2022 EFL League Two play-off final

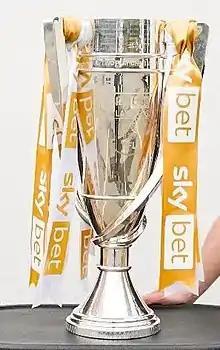
The play-off trophy in Port Vale colours

This was Mansfield Town's second appearance in a play-off final, having lost on penalties to Huddersfield Town in the 2004 Football League Third Division play-off final. They had played in the fourth tier of English football since gaining promotion back to the English Football League after winning the Football Conference in the 2012–13 season. This was Mansfield Town's first visit to Wembley Stadium since losing 1–0 against Darlington in the 2011 FA Trophy final. Port Vale had participated in play-off finals twice before, winning the two-legged 1989 Football League Third Division play-off final against Bristol Rovers, and losing the 1993 Football League Second Division play-off final 3–0 against West Bromwich Albion at the old Wembley stadium. They had played in League Two since being relegated from League One in the 2016–17 season. This year's play-off final marked Port Vale's first appearance at the renovated Wembley Stadium.